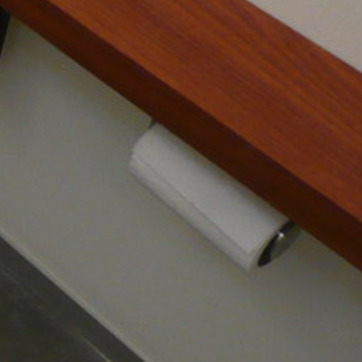
Material: paper